French frigate Piémontaise

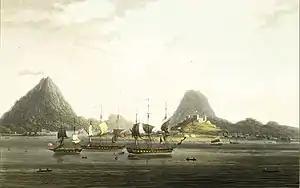
View of Banda Neira, depicting three of the four ships used to capture the island from the Dutch in 1810, from a sketch by Capt. Cole of

On 18 December 1805 she sailed from Brest for Île de France. There she served as a commerce raider under captain Jacques Epron. On 21 June 1806, she captured the East Indiaman . On 6 September, she captured the 14-gun East India Company brig , the three-masted country ship "Atomany", and the East Indiaman .